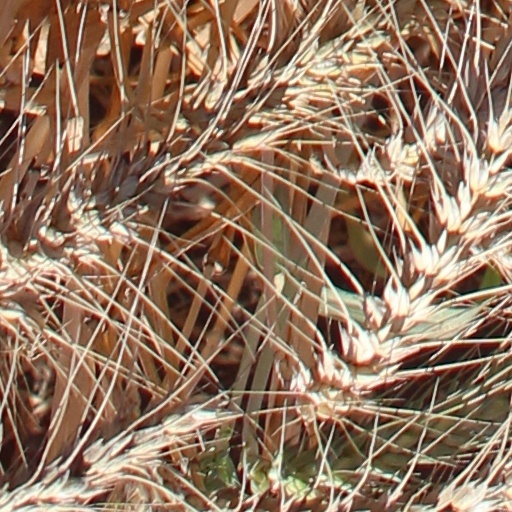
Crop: wheat